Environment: real
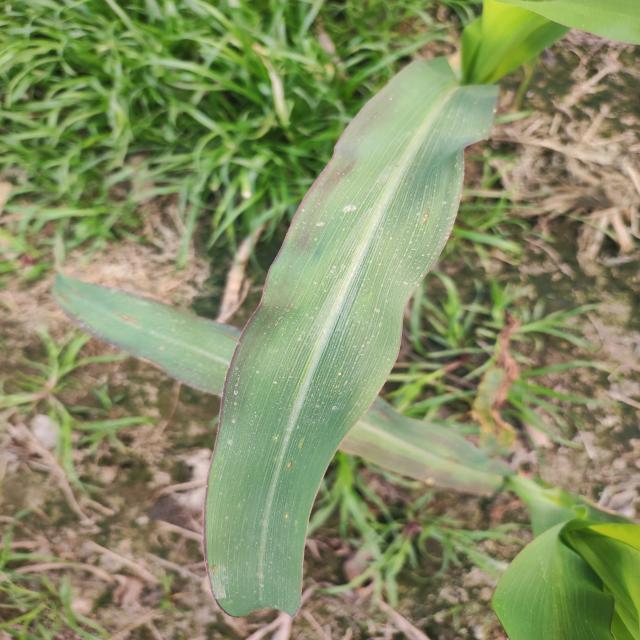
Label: phosphorus_deficiency